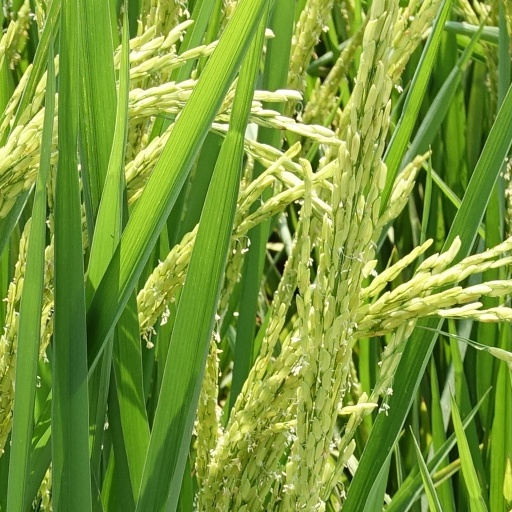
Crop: rice